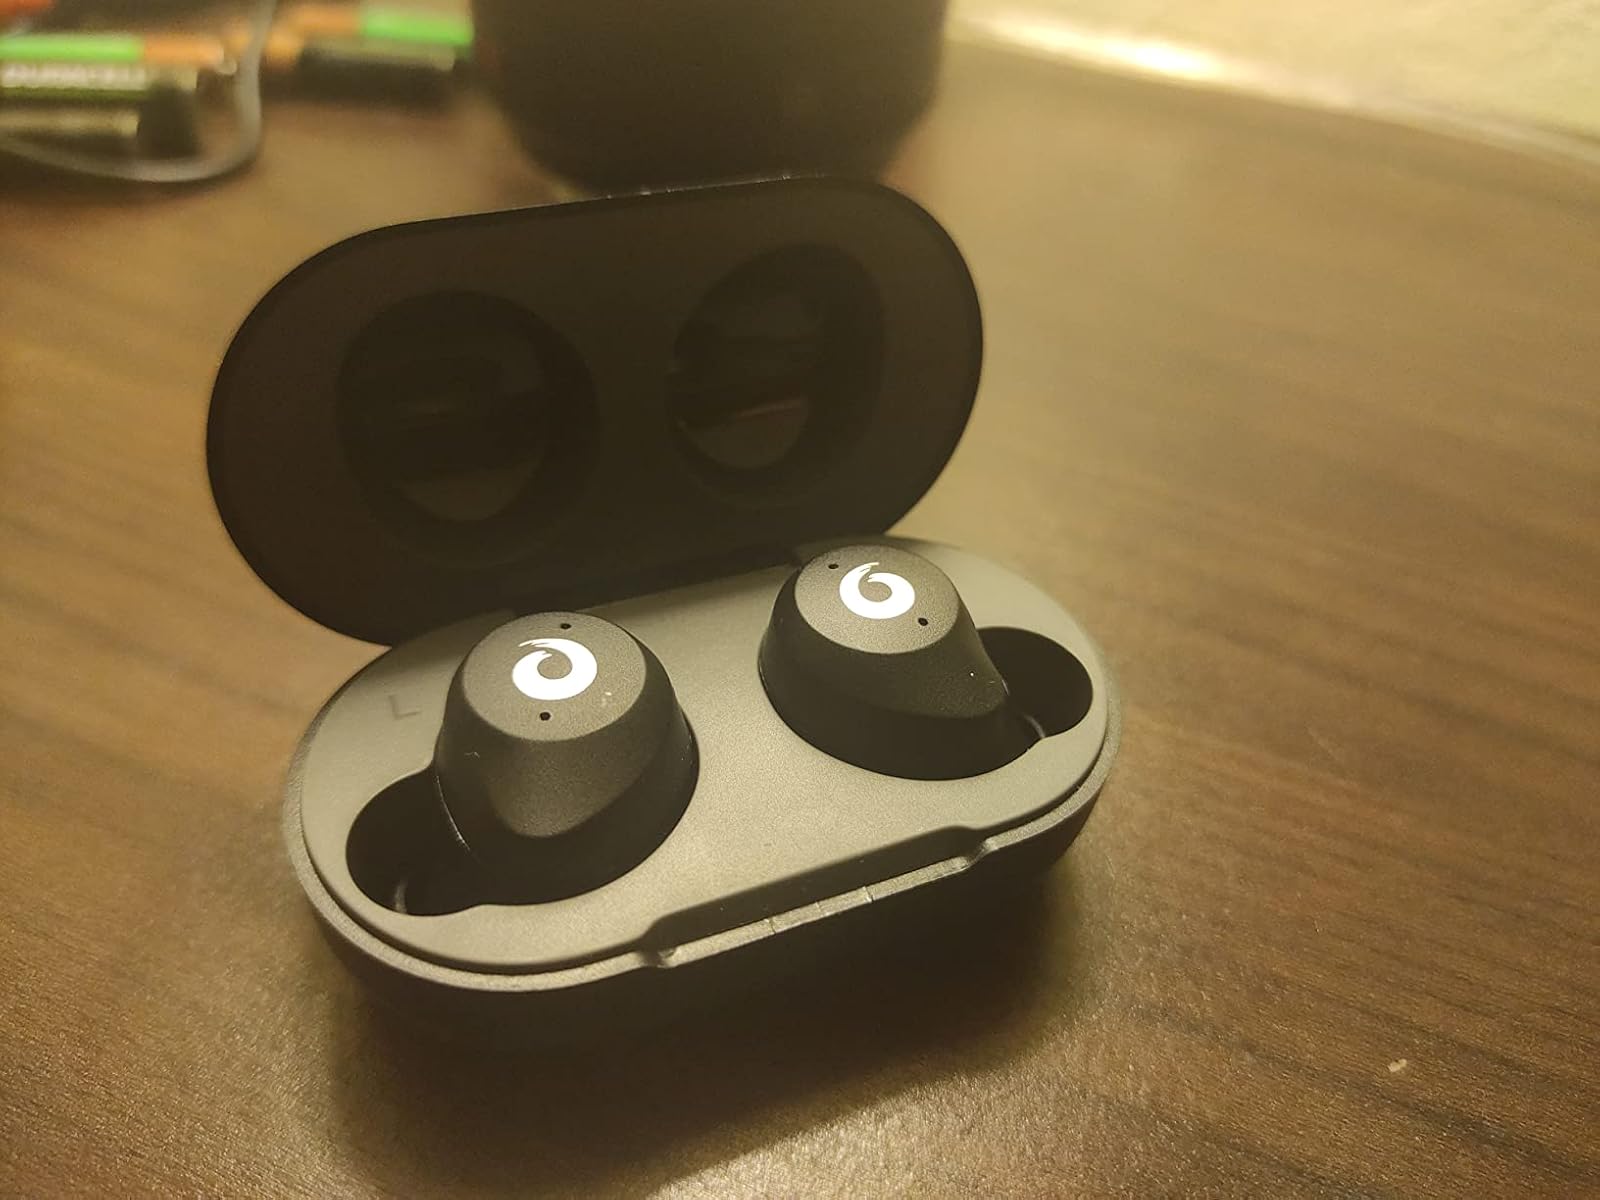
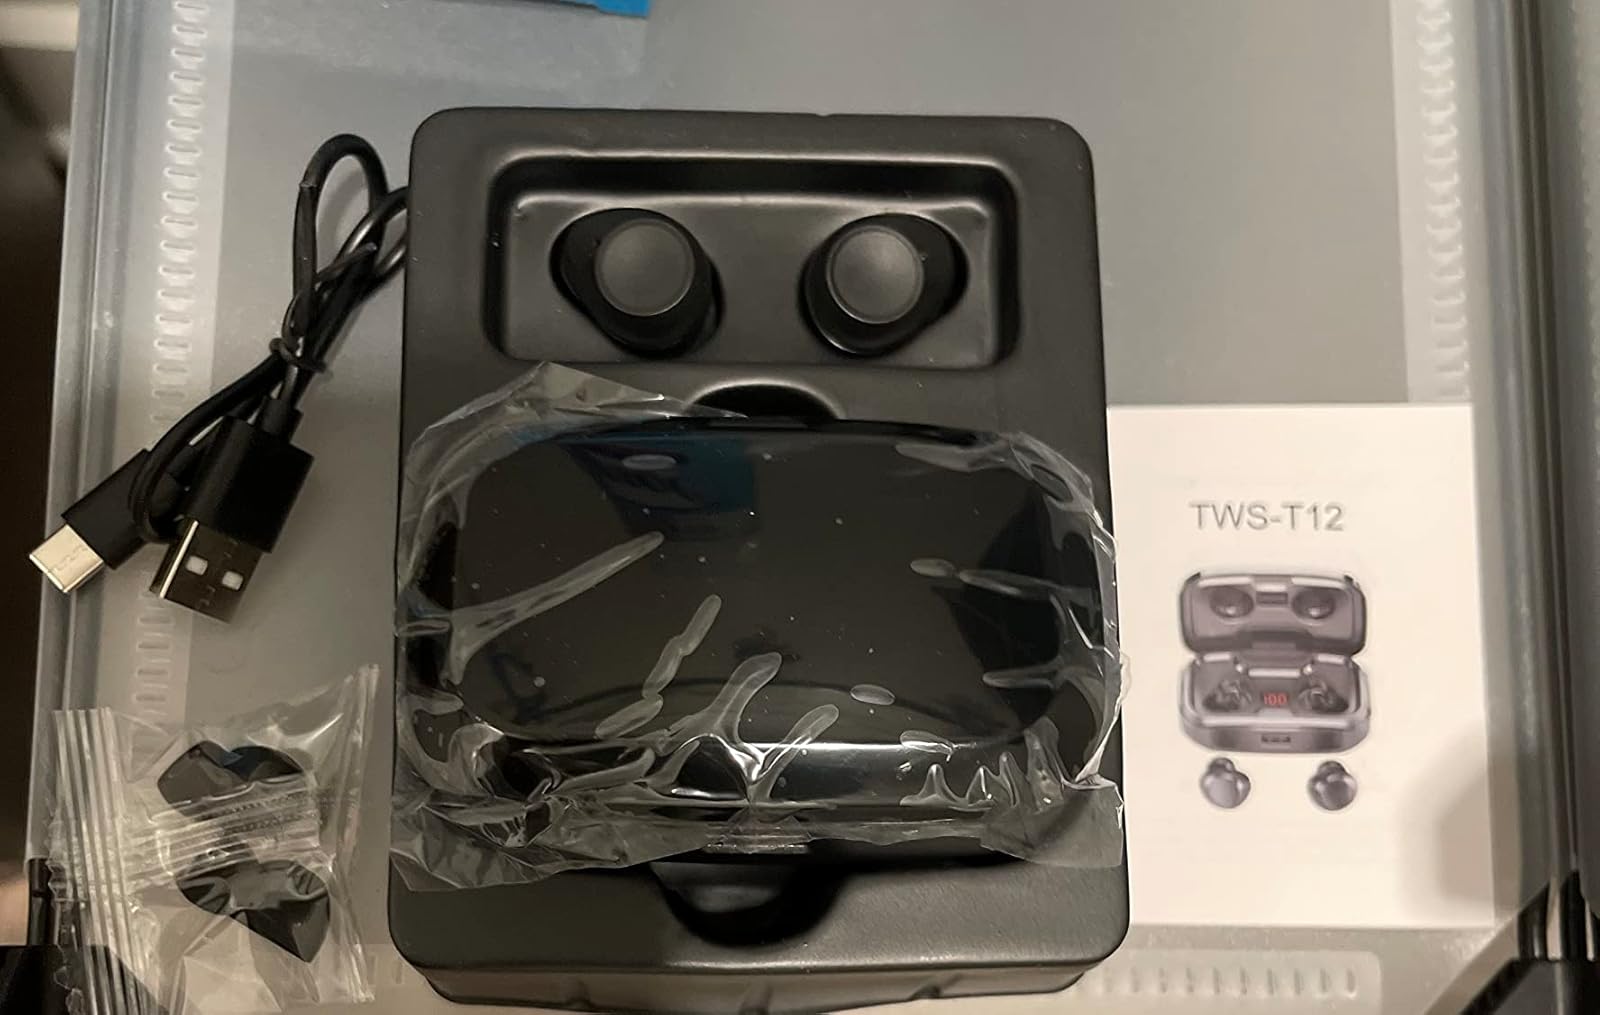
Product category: earbuds
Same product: no